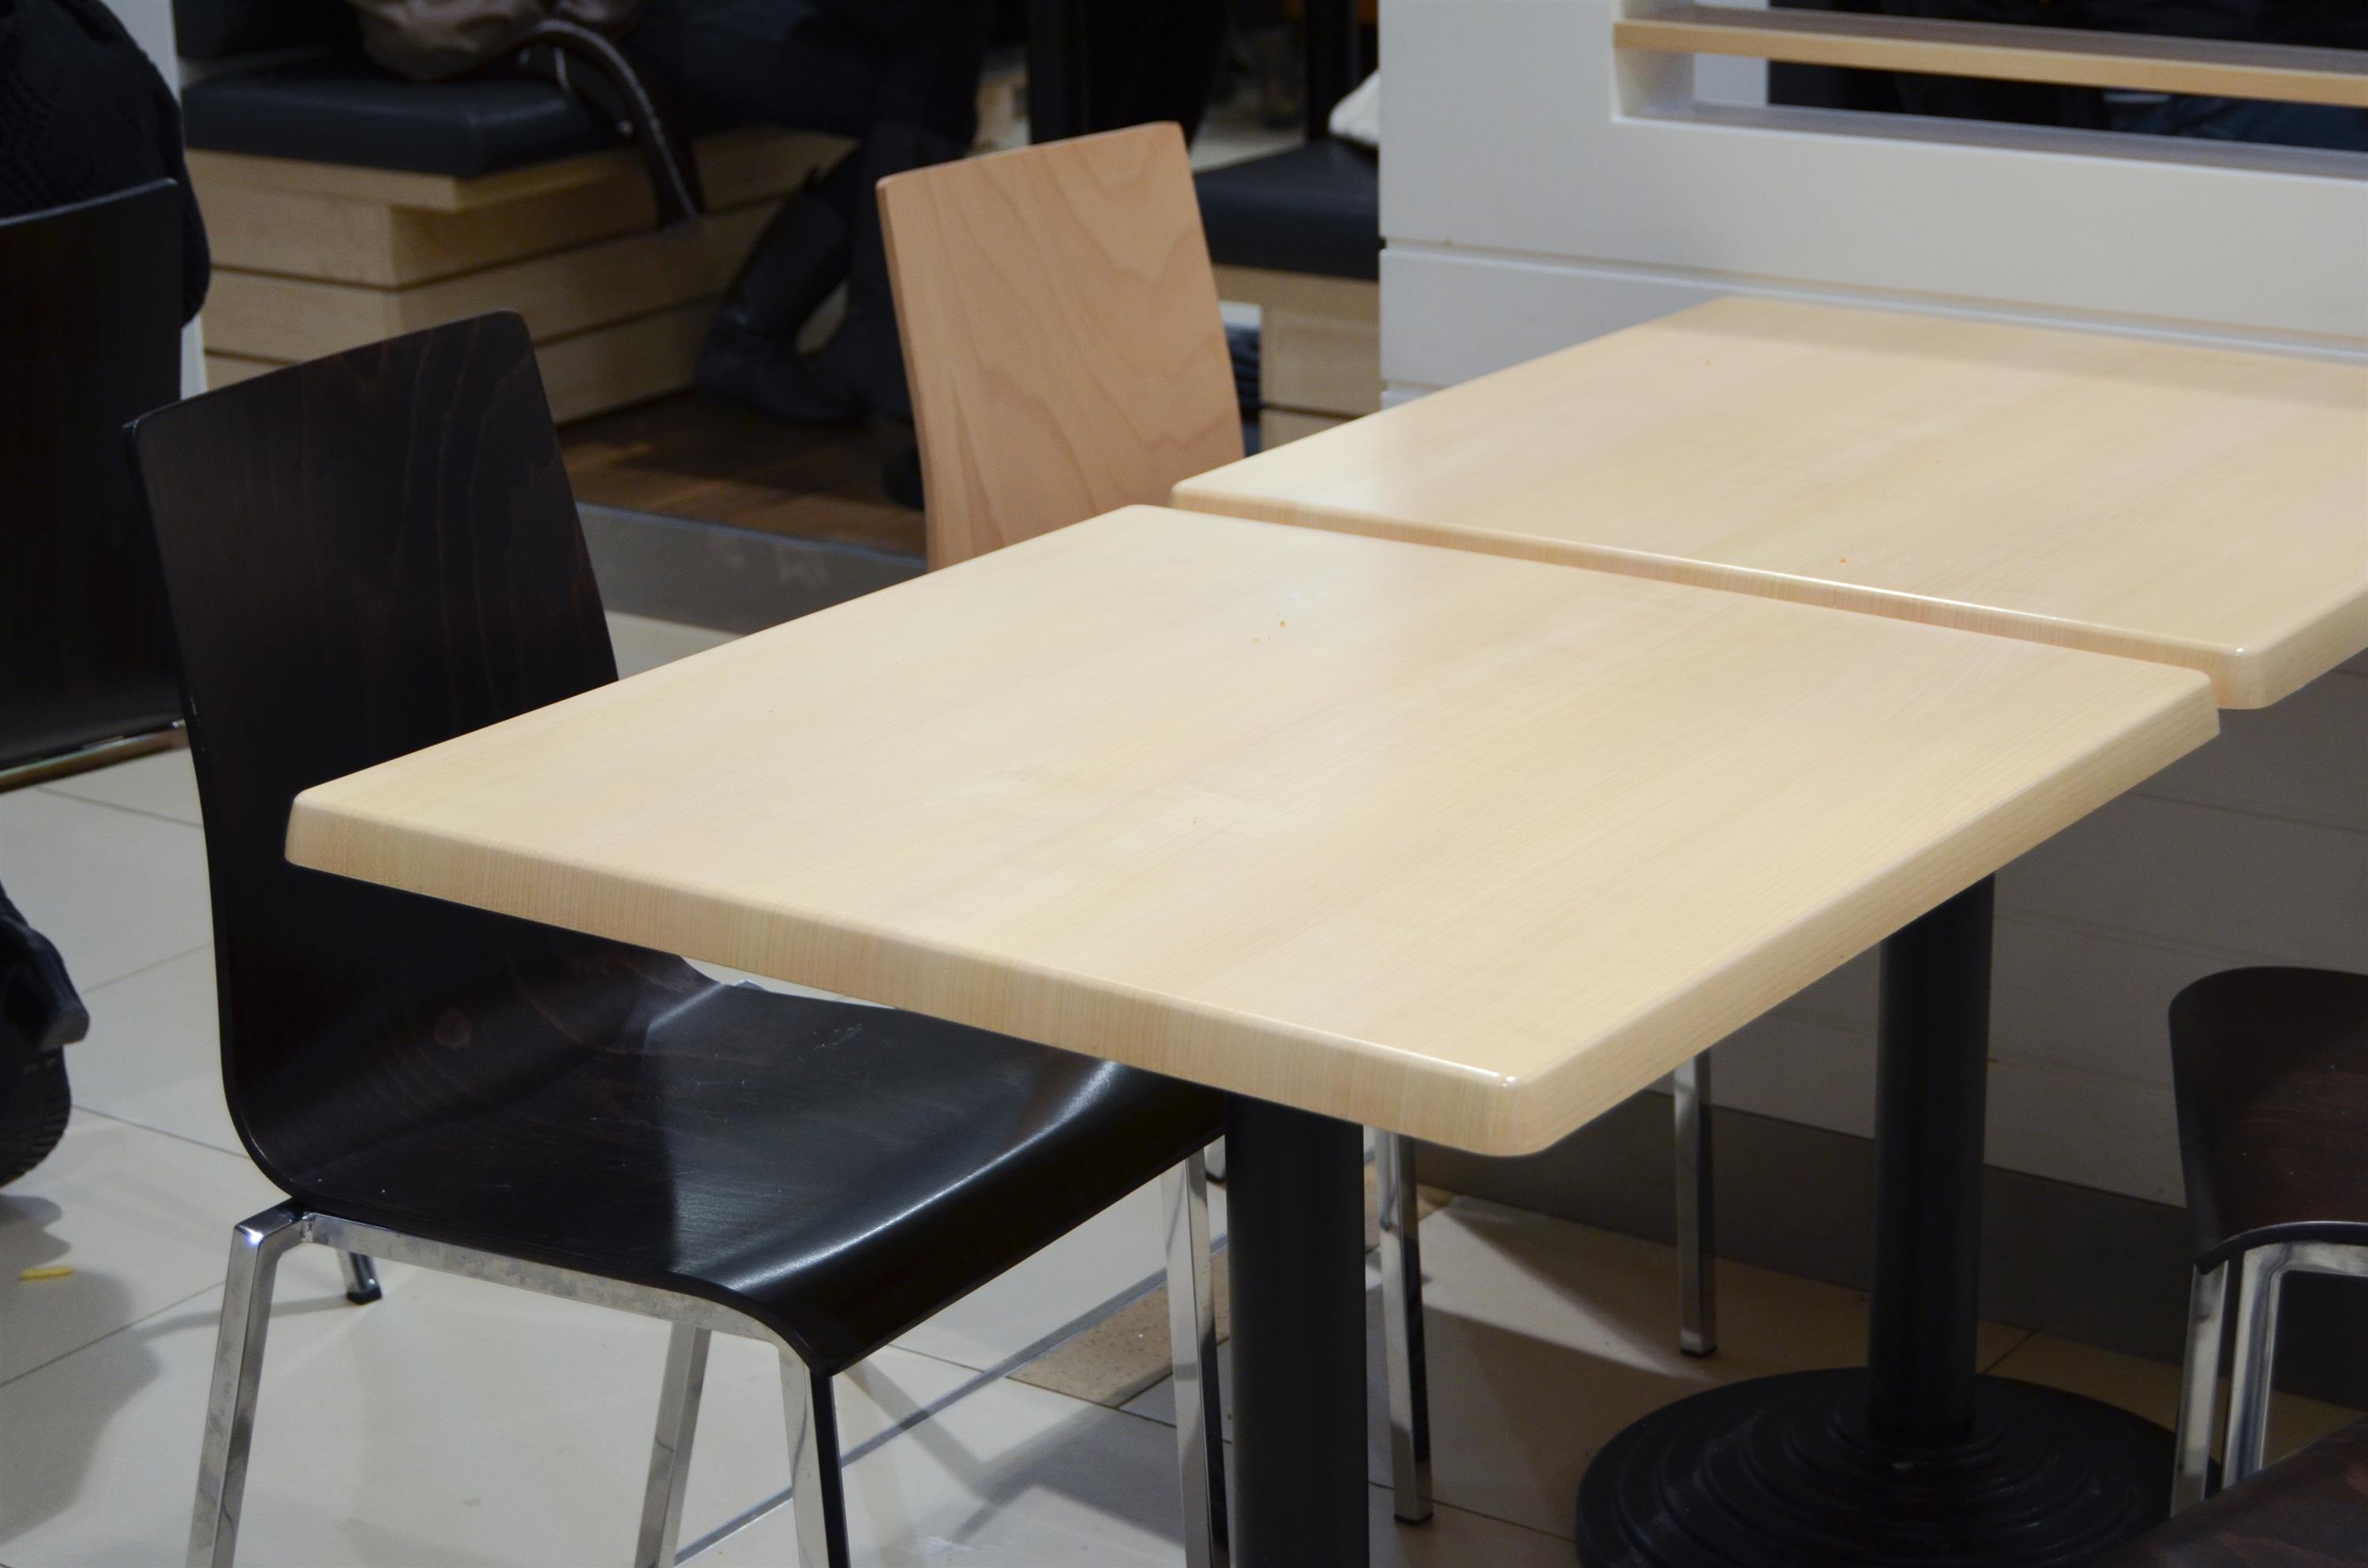
desk, table, wood, interior, furniture, room, eating, tables